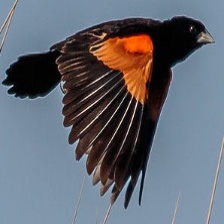
Species: FAN TAILED WIDOW
Scientific name: EUPLECTES AXILLARIS